Battle of Wawon

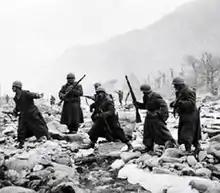
Members of the Turkish Brigade in action.

On the night of 27 November, the advancing PVA 114th Division of the 38th Corps—under the command of Zhai Zhongyu—ambushed and destroyed the Turkish Brigade's reconnaissance platoon, alerting the entire brigade in the process. Knowing that the Chinese attack was imminent, the advance battalion of the brigade quickly took up defensive positions on the road leading into Wawon. They were soon met by the PVA 342nd Regiment, 114th Division, and the Chinese concentrated their attacks in an effort to penetrate the Turkish defensive lines. Heavy fire from the Turks managed to drive back the Chinese advances, but the attacking PVA regiment continued to spread towards the left flank of the defenders. By dusk on 28 November, the entire advance battalion was engulfed by the Chinese; sword and bayonet fighting ensued, resulting in 400 Turkish casualties. Observing that Wawon was surrounded by hills occupied by the Chinese, Yazıcı ordered the Turkish Brigade to withdraw westward to the village of Sinim-ri.